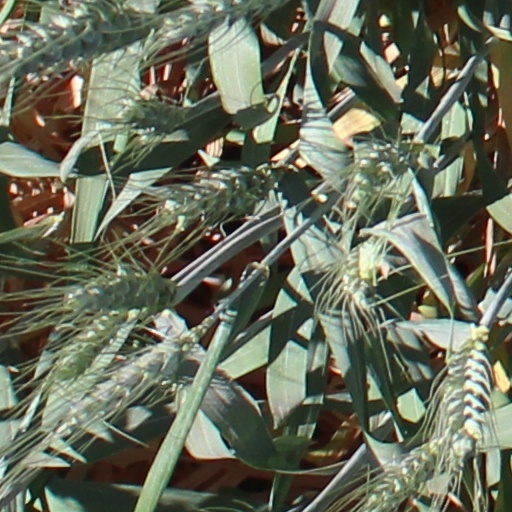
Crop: wheat